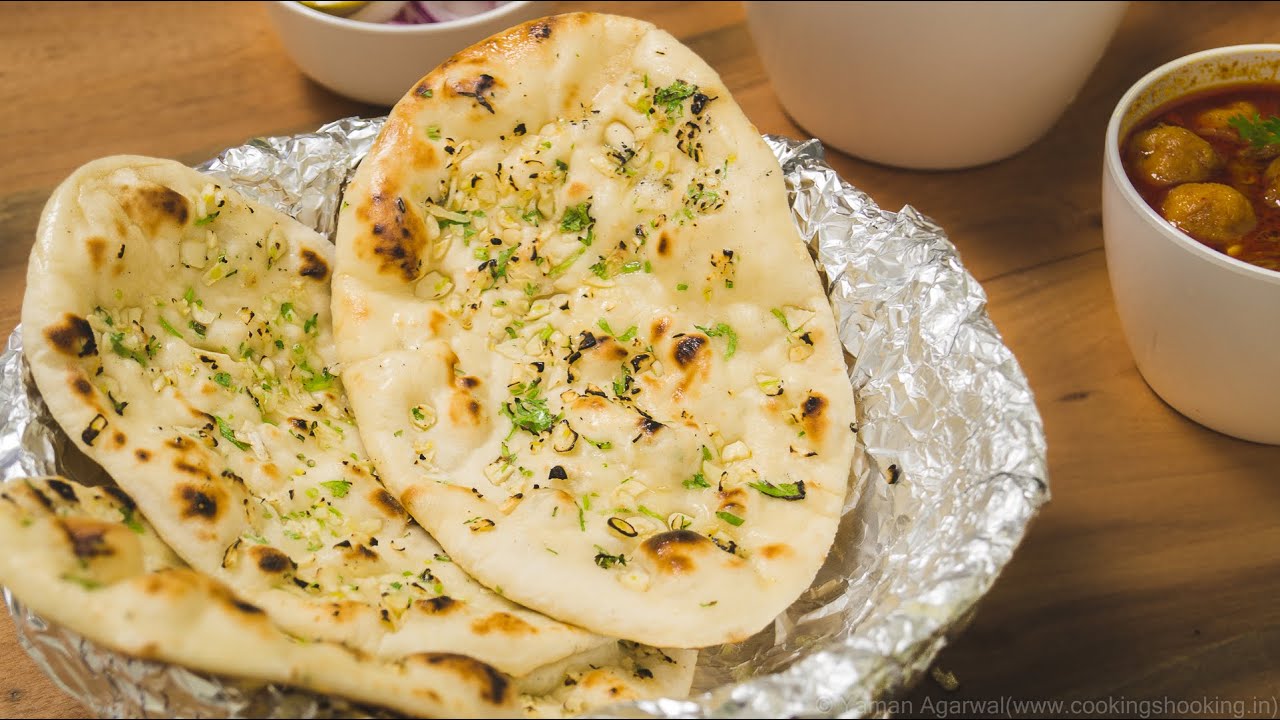
Dish: butter_naan